Gerald Ratner

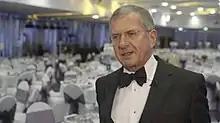
Ratner at The Telegraph Business Awards

Gerald Irving Ratner (born 1 November 1949) is a British businessman. He was formerly chief executive officer of the major British jewellery company Ratner Group (now the Signet Group). He achieved notoriety after making a speech in which he jokingly denigrated two of the company's products.